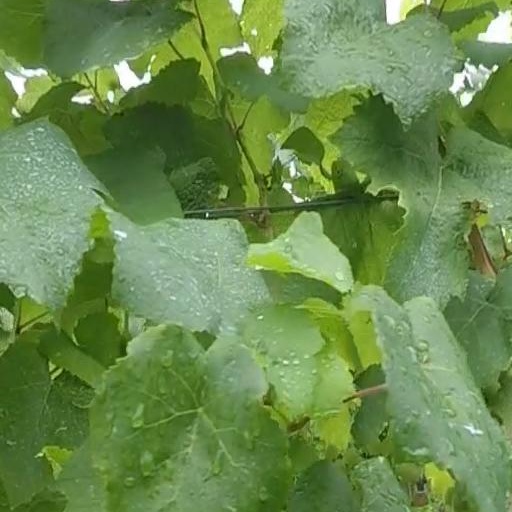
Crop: grape